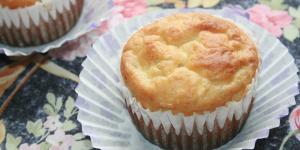
muffins salados de calabacin